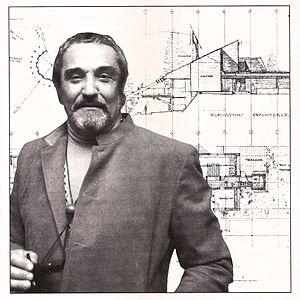
Roger D'Astous, né à Montréal le 3 mars 1926 et mort à Montréal le 5 avril 1998, est un architecte canadien.